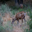
Label: deer